Xia Yan (Ming dynasty)

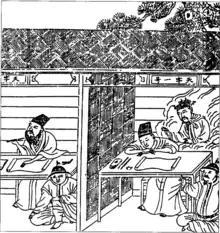
An examinee drunk in the cell, 1605.

The Ministry of Rites was responsible for overseeing the civil service examinations. Xia Yan attempted to influence the examination boards to favor candidates who used direct and clear language, while rejecting essays that were complex and unclear. He also paid attention to collections of essays published by successful candidates, which were meant to serve as instructional materials for students, but he was dissatisfied with the quality of these essays and demanded that they be thoroughly edited before publication to meet the desired exemplary standard. The condition of the state-run Imperial University was problematic. Many students who advanced to the university from prefectural and county schools were too old, of low quality, and generally not useful for the state administration. This was due to the flawed selection system, which favored only a small percentage of students in local schools known as "stipend students" who received state support. As a result, these coveted spots were often obtained by students from wealthy families who could afford to purchase them from the current incumbents. Among the stipend students, those who had been waiting the longest were sent to the university according to waiting lists, but they often failed the provincial examinations repeatedly. Xia Yan did not attempt any major reform, but instead implemented a rule that students who were deemed unfit and too old upon arrival at the university would be sent home, but would still retain their status and privileges as students. He also allowed students from distant provinces who had failed the entrance examinations to remain in Beijing until the next examinations. In an effort to raise the prestige of the university, he organized an imperial visit in 1533, which was successful. Additionally, Xia Yan tried to assist students from peripheral regions. For example, Liaodong students were allowed to take their provincial examinations in Beijing to avoid the arduous journey to Shandong (the Liaodong Peninsula belonged to Shandong Province, but after the interruption of sea communication in the late 15th century, students had to bypass the entire Bohai Sea). Similarly, Guizhou students were given their own provincial examinations in Guilin, the provincial capital, instead of having to travel to neighboring Yunnan Province.